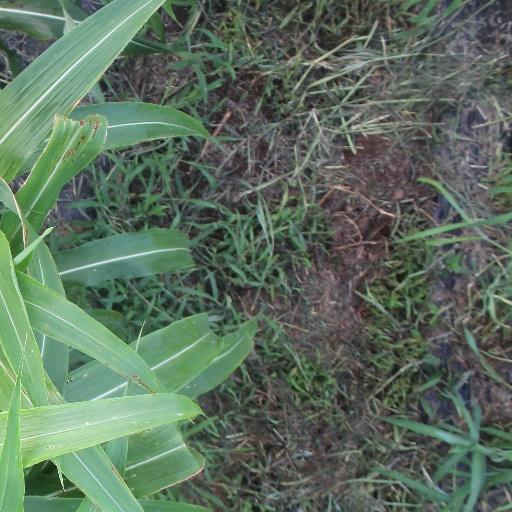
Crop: sorghum